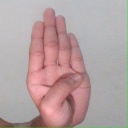
अक्षर: ब